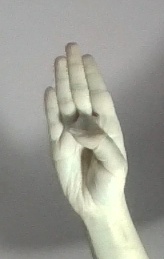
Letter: kaaf